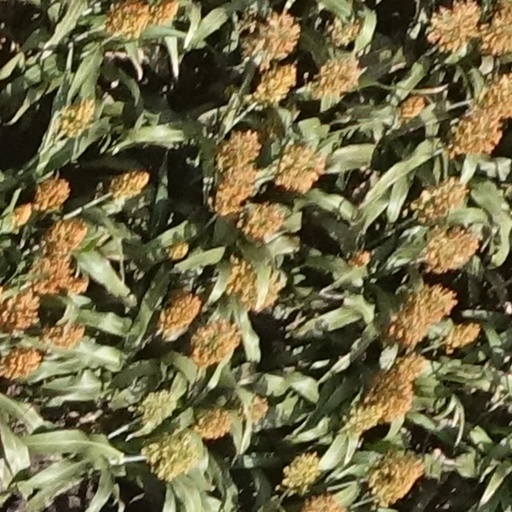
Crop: sorghum